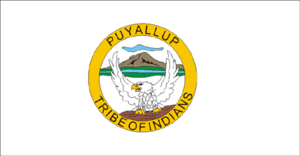
Drapeau de la Tribu Puyallup des indiens